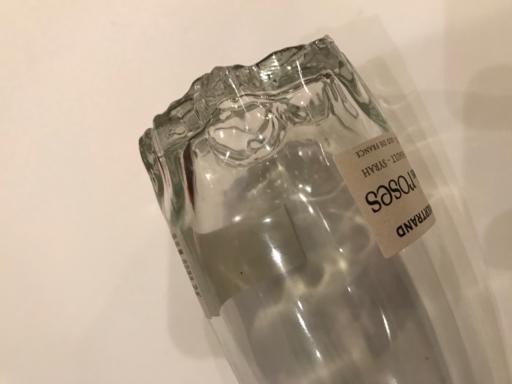
Waste category: glass